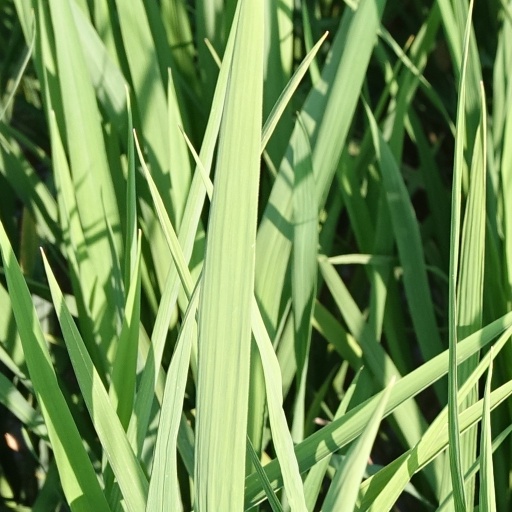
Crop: rice